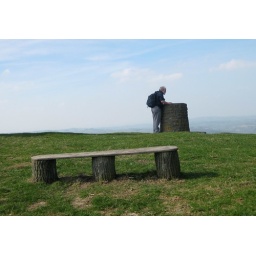
Bench and topographical table on the hill above Montgomery near the war memorial.